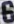
Number: 6